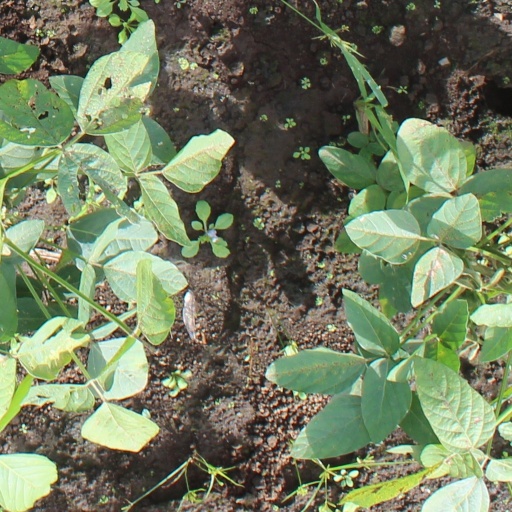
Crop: soybean